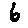
Label: 6